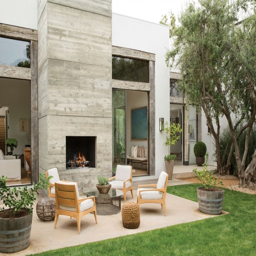
it 's hard not to fawn over this outdoor patio with a custom fireplace and gorgeous outdoor furniture .